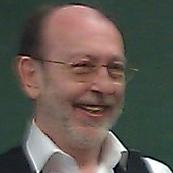
Age: 68